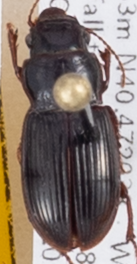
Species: Cratacanthus dubius
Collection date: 2018-05-31
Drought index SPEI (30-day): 0.726
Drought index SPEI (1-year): -0.748
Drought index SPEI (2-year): -0.284